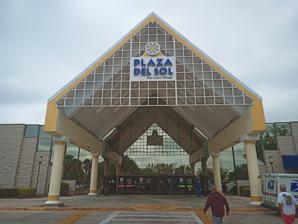
Building: Plaza del Sol (Florida)
Country: United States of America
Year built: 1985
Shopping mall in Florida, United States Plaza del Sol The mall's main entrance on March 21, 2021. Location Kissimmee, Florida , United States Coordinates 28°18′25″N 81°26′33″W / 28.30691°N 81.44258°W / 28.30691; -81.44258 Address 3831 West Vine Street Opening date 1985 Developer Norman Rossman Owner Mauricio Vasquez No. of stores and services 50+ No. of anchor tenants 4 Total retail floor area 403,392 square feet (37,476.3 m 2 ) No. of floors 1 Parking Parking lot Public transit access 55, 56 Website www .plazadelsolkissimmee .com Plaza del Sol (formerly Osceola Square Mall ) is an indoor shopping mall in Kissimmee, Florida , United States. It is the only enclosed shopping center in Kissimmee, with over 50 specialty shops. Major tenants of the mall include Ollie's Bargain Outlet , Ross Dress for Less , dd's Discounts, Burlington , Planet Fitness , and Florida Technical College . History The mall opened as Osceola Square Mall in 1985. One of its original anchor stores was a 82,000-square-foot (7,600 m 2 ) Walmart . Other major tenants upon opening included Ross Dress for Less , J. Byrons (later Uptons ), Morrison's Cafeteria , and Eckerd Corporation . In 1996, Walmart moved out of the mall in favor of a Supercenter further down U.S. Route 192 . One year later the former Walmart became a Bealls department store. In 2014, the mall received a Latino -themed makeover and was renamed to Plaza del Sol. References